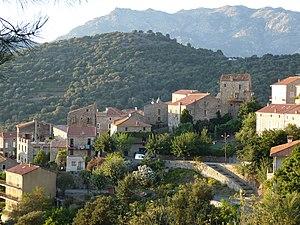
Cette rivalité sur fond de vendetta a inspiré à Mérimée la nouvelle Colomba. La tour de Colomba est reconnaissable à son machicoulis, la Tour Durazzo, la plus en hauteur, à son balcon. This building is inscrit au titre des Monuments Historiques. It is indexed in the Base Mérimée, a database of architectural heritage maintained by the French Ministry of Culture,
Fozzano est une commune française située dans la circonscription départementale de la Corse-du-Sud et le territoire de la collectivité de Corse. Elle appartenait à la piève de Viggiano dont elle était le chef-lieu.